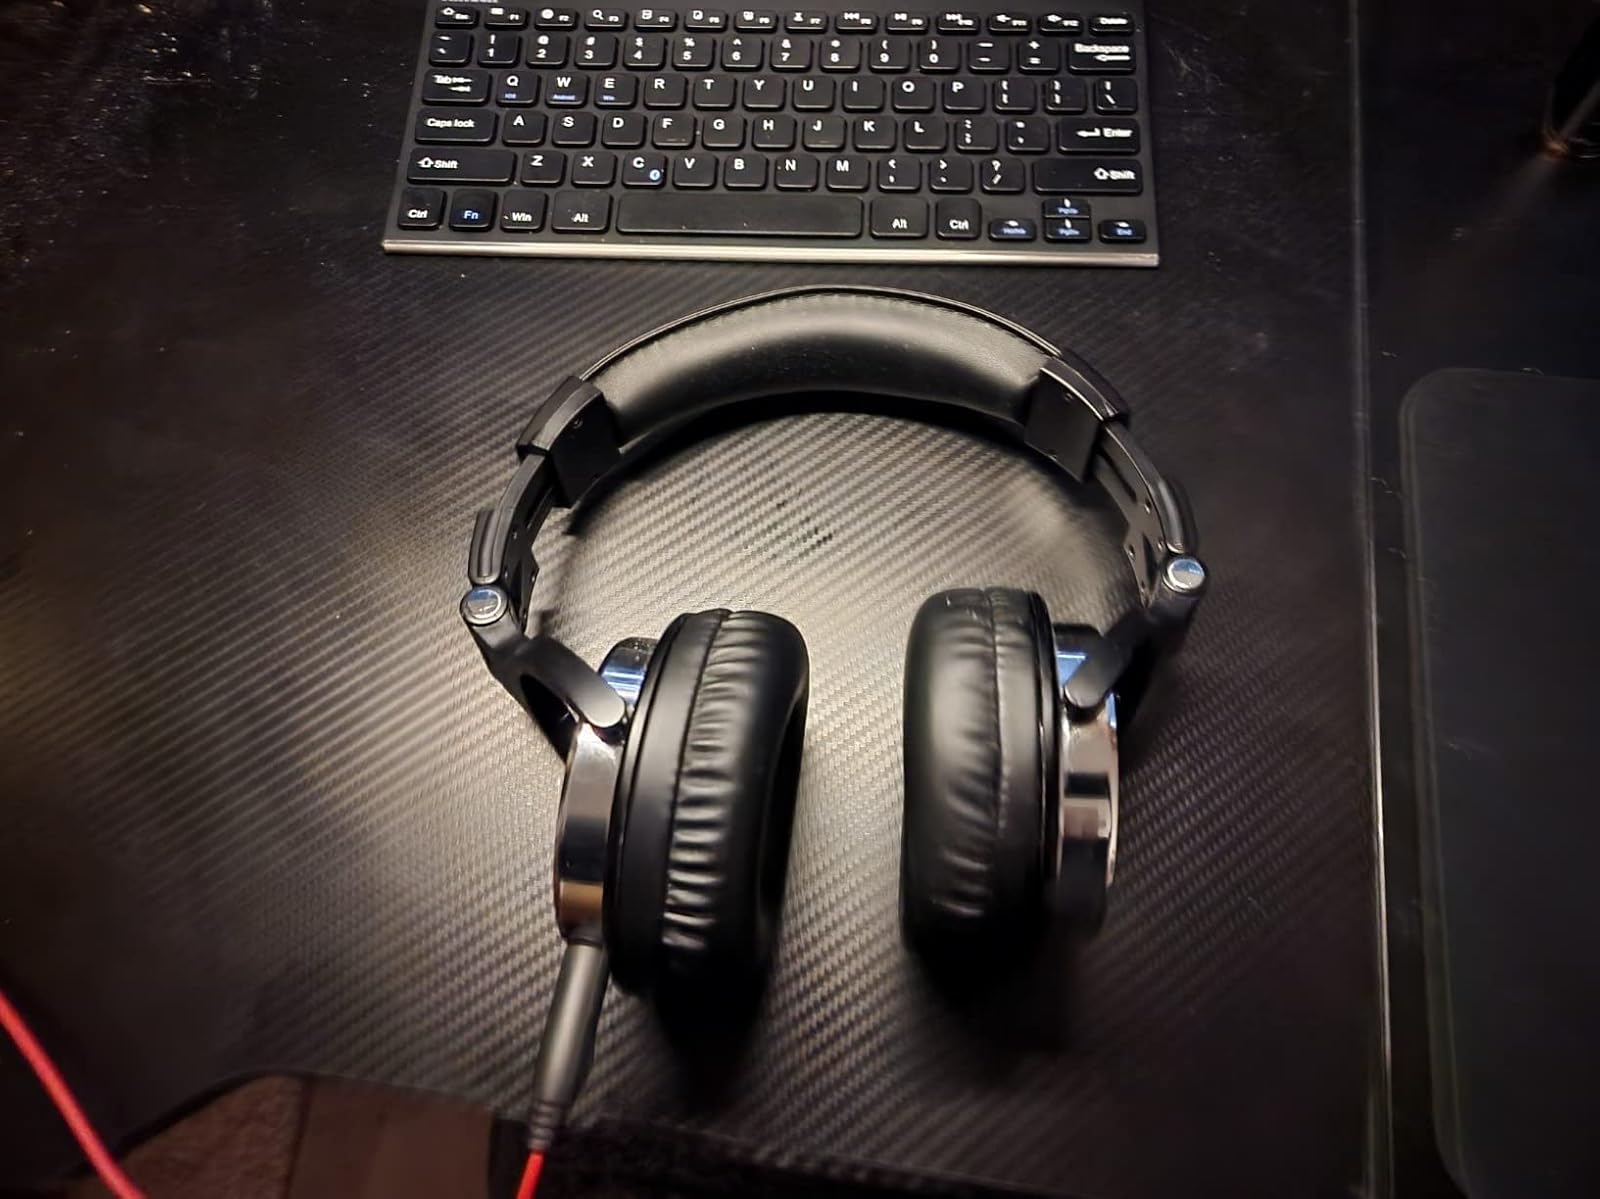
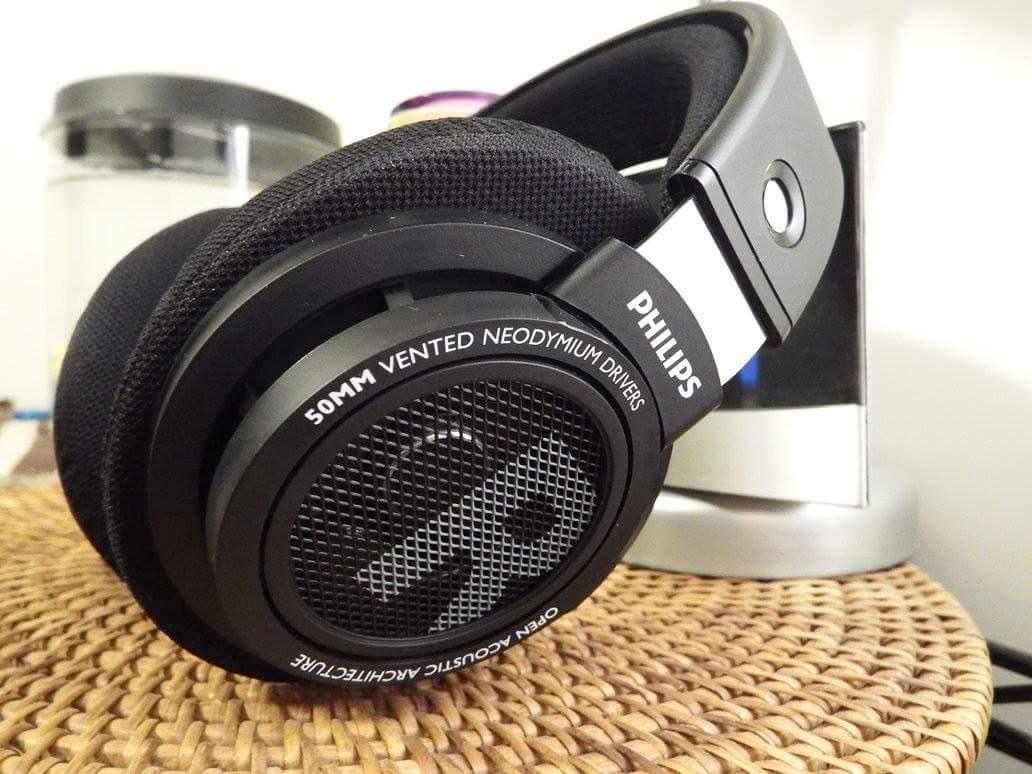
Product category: headphones
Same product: no